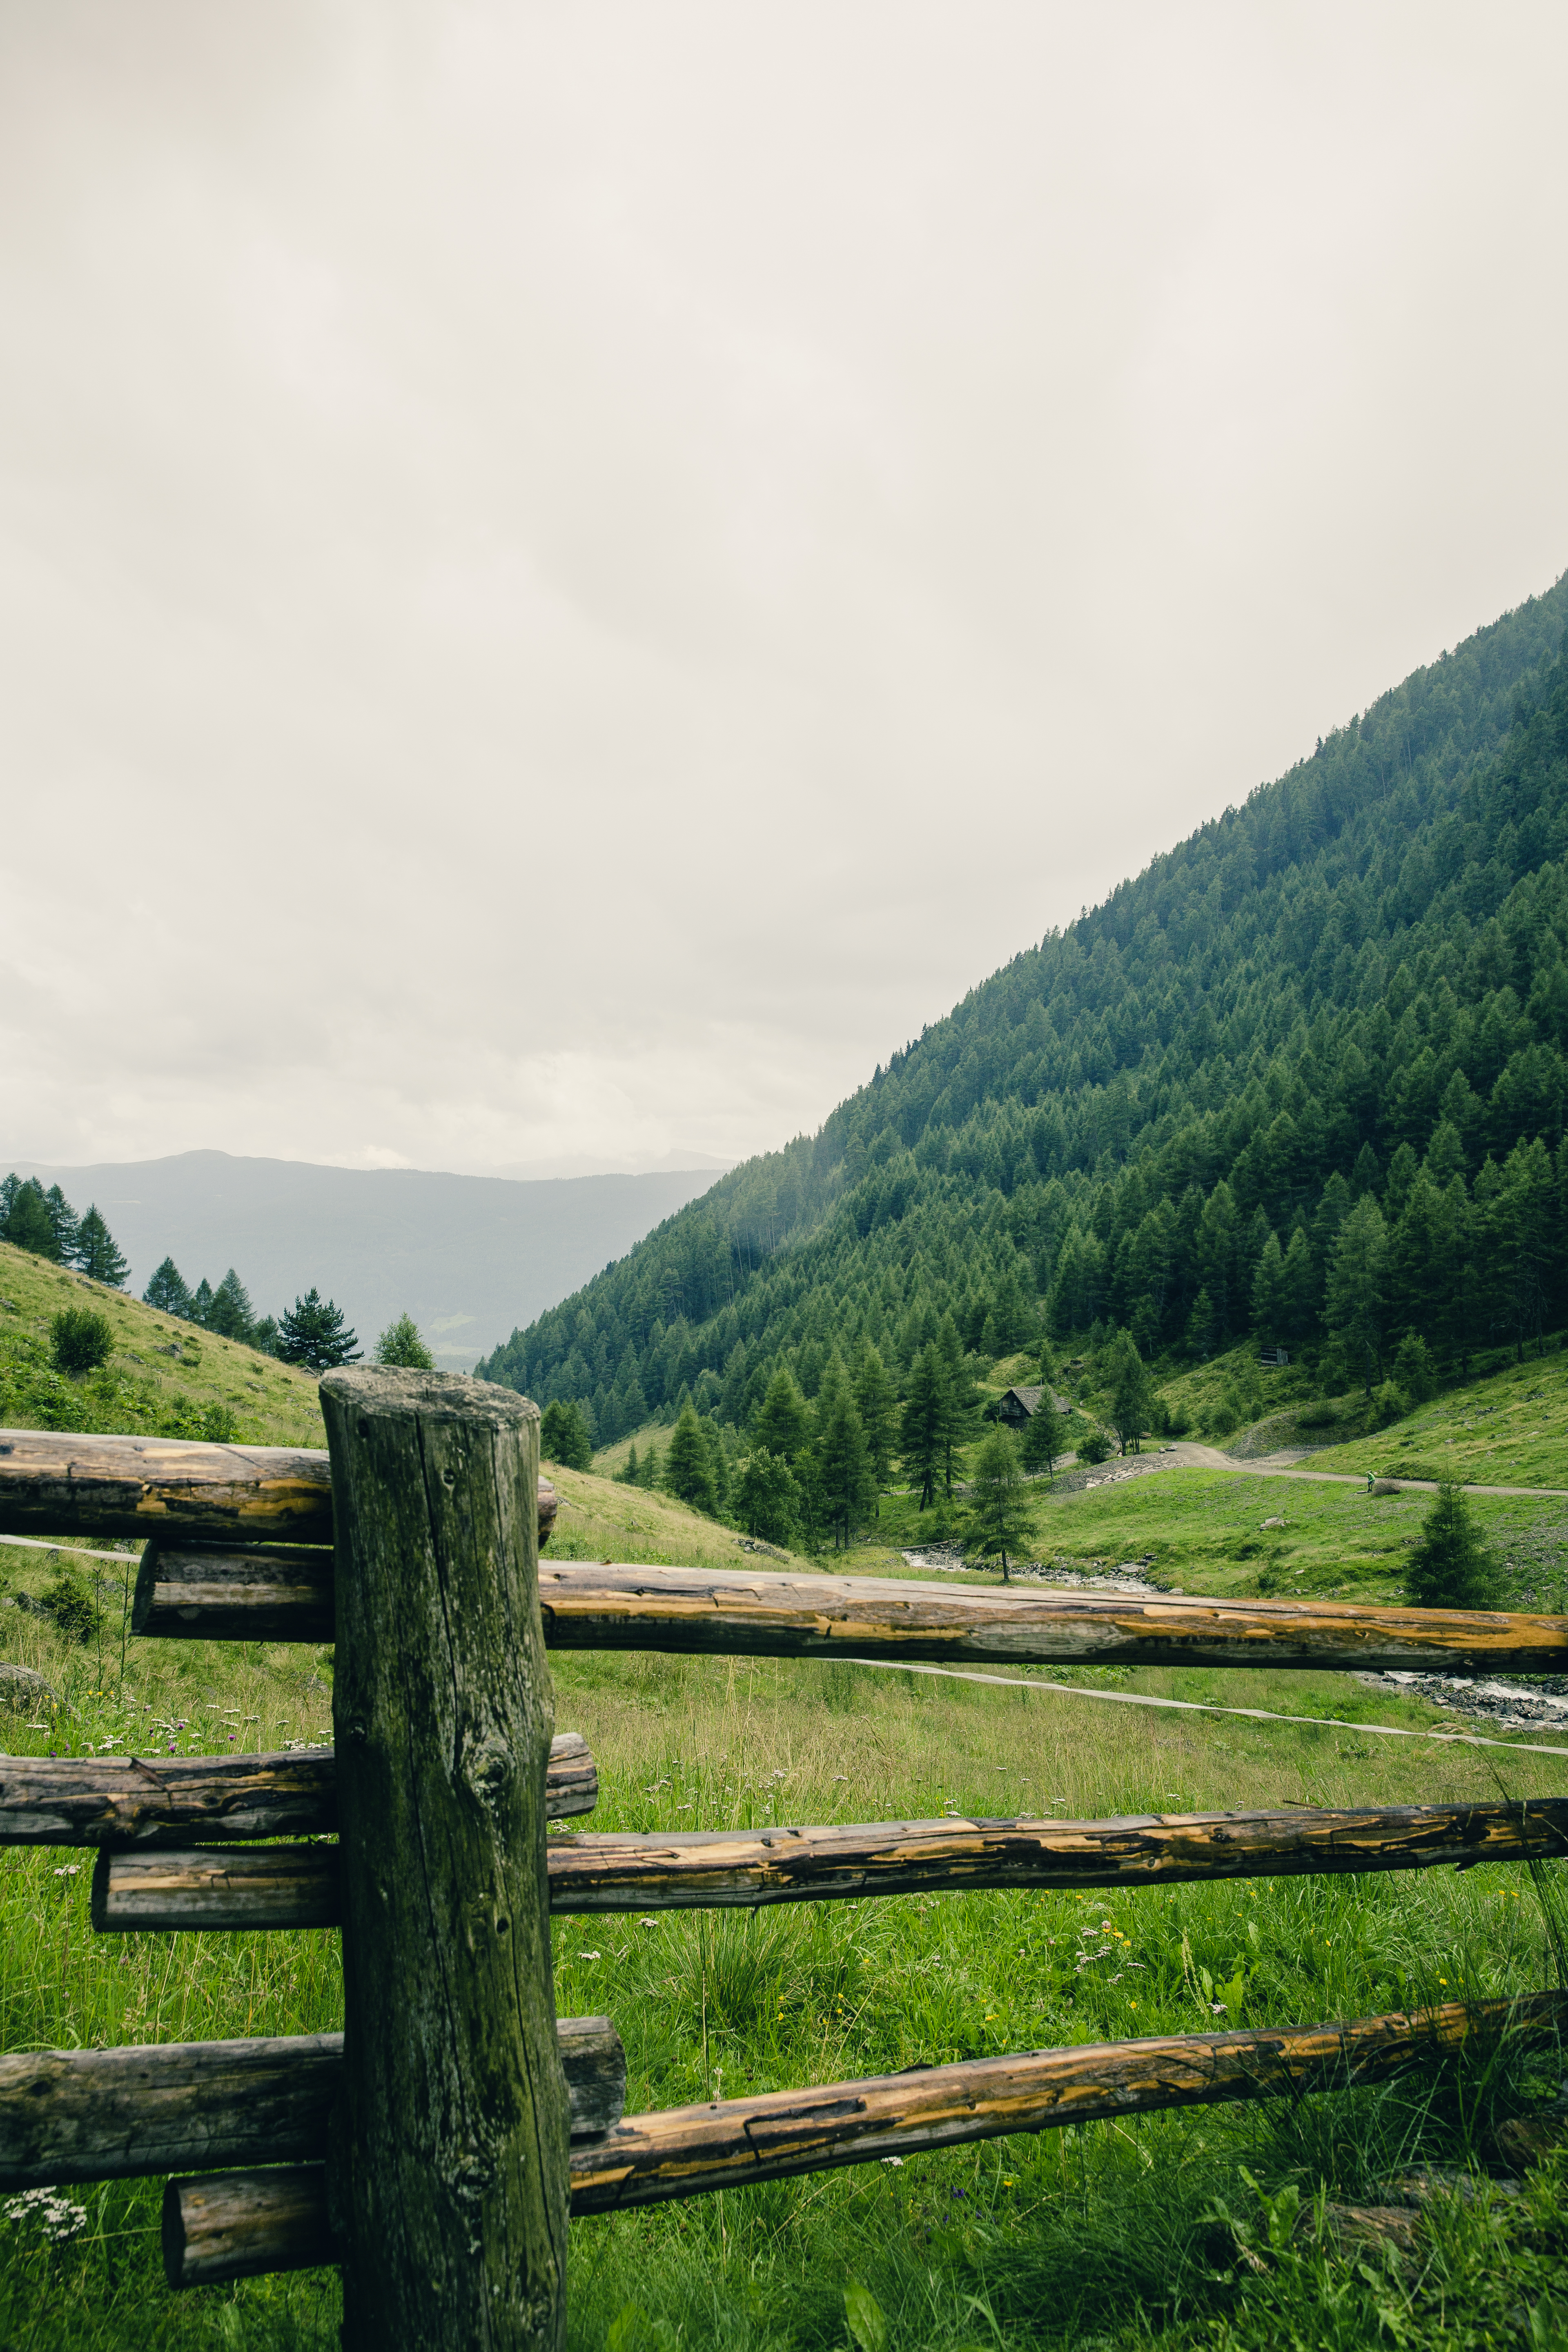
landscape, tree, nature, grass, mountain, fence, cloud, sky, field, meadow, countryside, morning, hill, lake, valley, mountain range, idyllic, rural, log, green, scenic, reservoir, agriculture, highland, trees, outdoors, woods, mountains, conifers, loch, highlands, rural area, landform, pine trees, wooden fence, grass field, fir trees, geographical feature, mountainous landforms